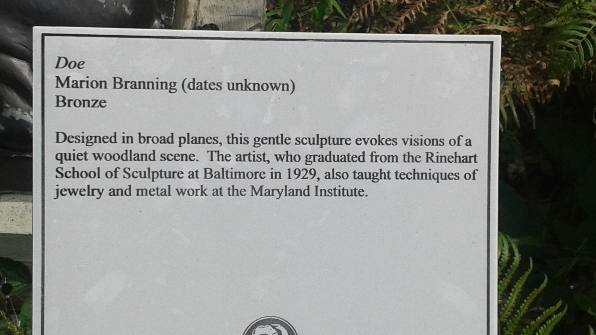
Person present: No